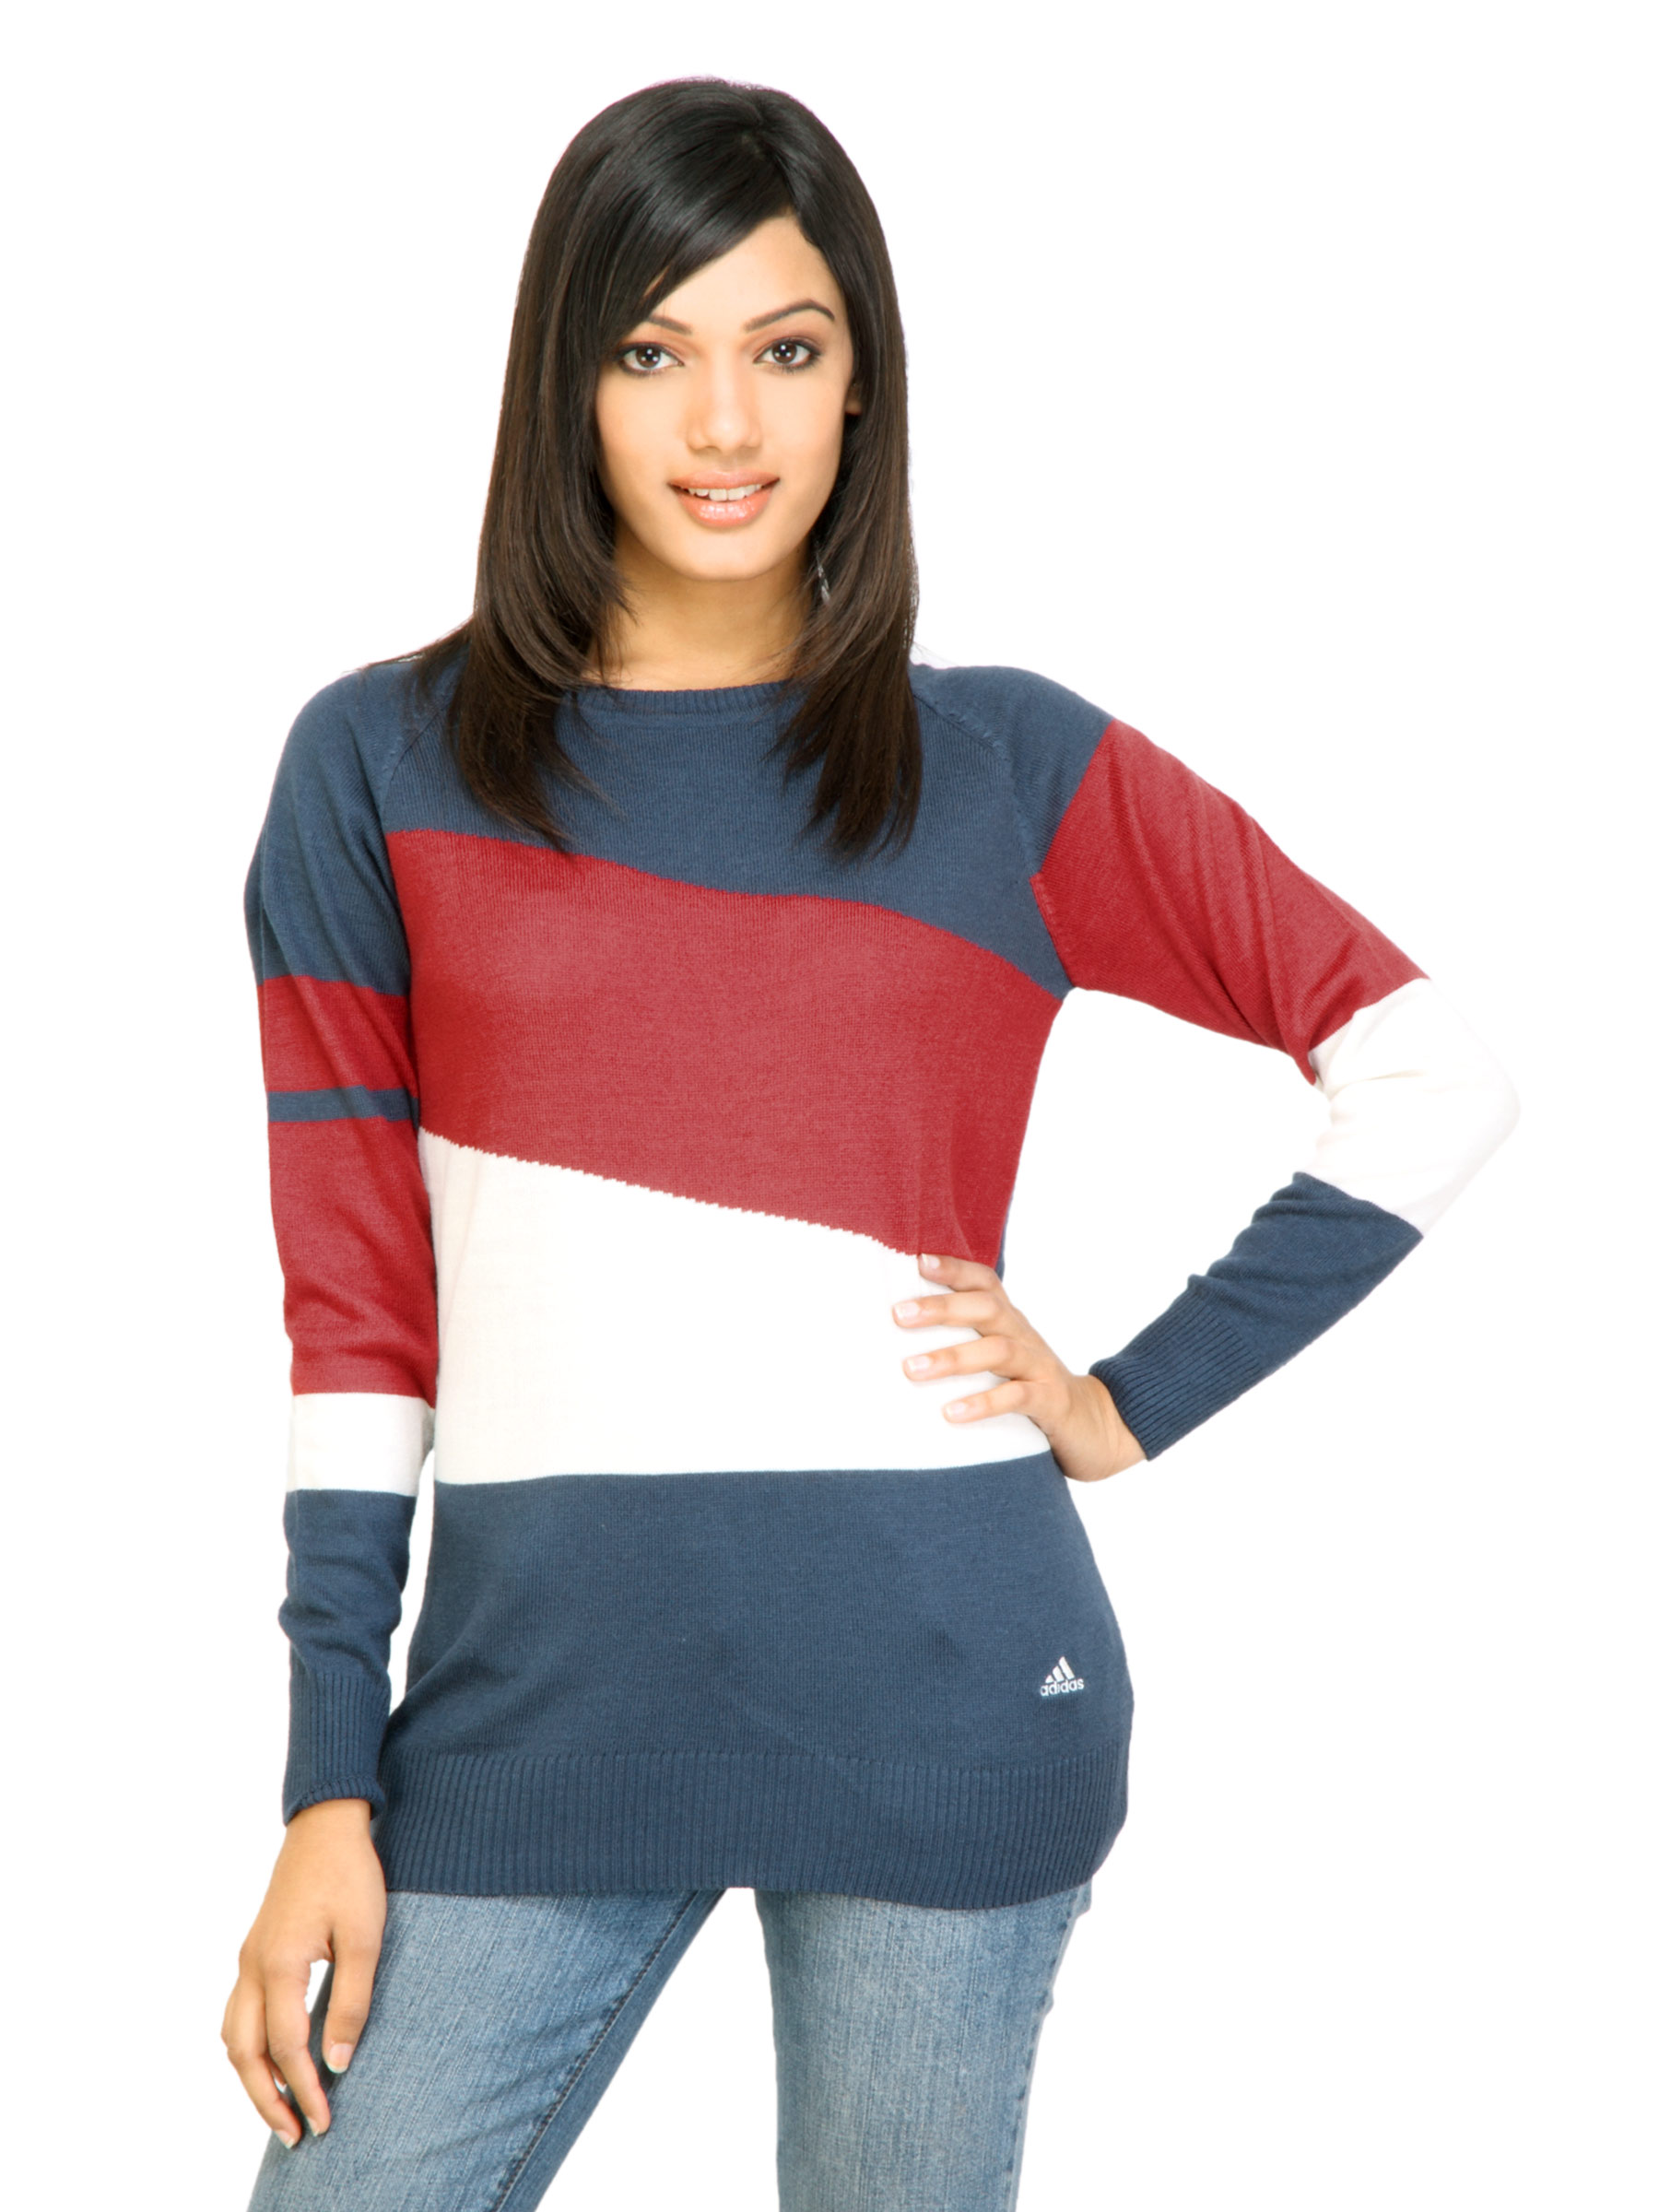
ADIDAS Women Stripes Navy Blue Sweaters
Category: Apparel / Topwear / Sweaters
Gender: Women
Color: Navy Blue
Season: Fall 2011
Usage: Casual